Viktor Scholz

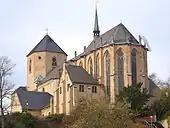

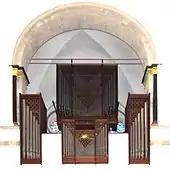

Scholz took over as organist on sick leave at the Basilica of St. Vitus, Mönchengladbach at the end of 1957 and was subsequently employed there as cantor from 1 January 1958. He held the post for more than four decades, retiring in 2000. In addition, he worked as a lecturer for artistic organ playing and improvisation at the St. Gregorius House in Aachen. From 1974, he was of the Roman Catholic Diocese of Aachen. An extensive concert activity took him through Europe and Japan. In 1985/86, he was appointed church music director by diocesan bishop Klaus Hemmerle.